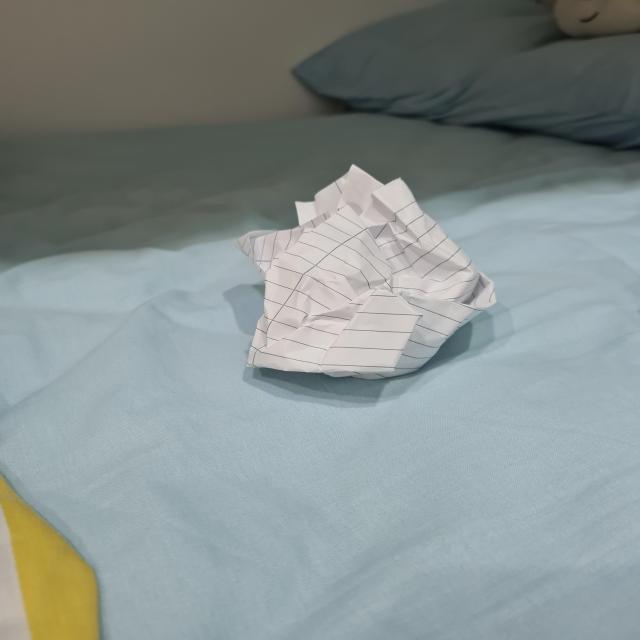
Label: tissues